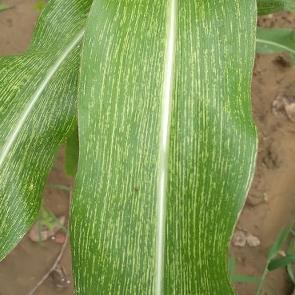
Crop: Maize
Condition: stripe-d